Edelbrock

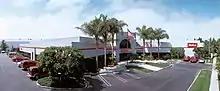
Edelbrock's corporate headquarters in Torrance, California

In 1962, cancer claimed the life of Victor Edelbrock, Sr. at the age of 49. At the time, the company consisted of ten employees and annual sales were $450,000. Edelbrock was succeeded by his only son, 26-year-old Vic Edelbrock, Jr. Vic Jr., who had graduated with a degree in business from USC in 1958, became president and chief executive officer, a position he held until 2010.